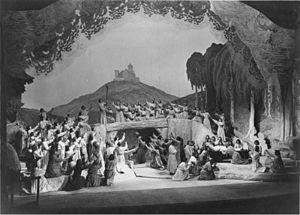
Tannhäuser est un opéra de Richard Wagner, auteur du livret et de la musique.
Berislav Klobučar, né le 28 août 1924 à Zagreb et mort le 13 juin 2014 à Vienne en Autriche, est un chef d'orchestre croate.